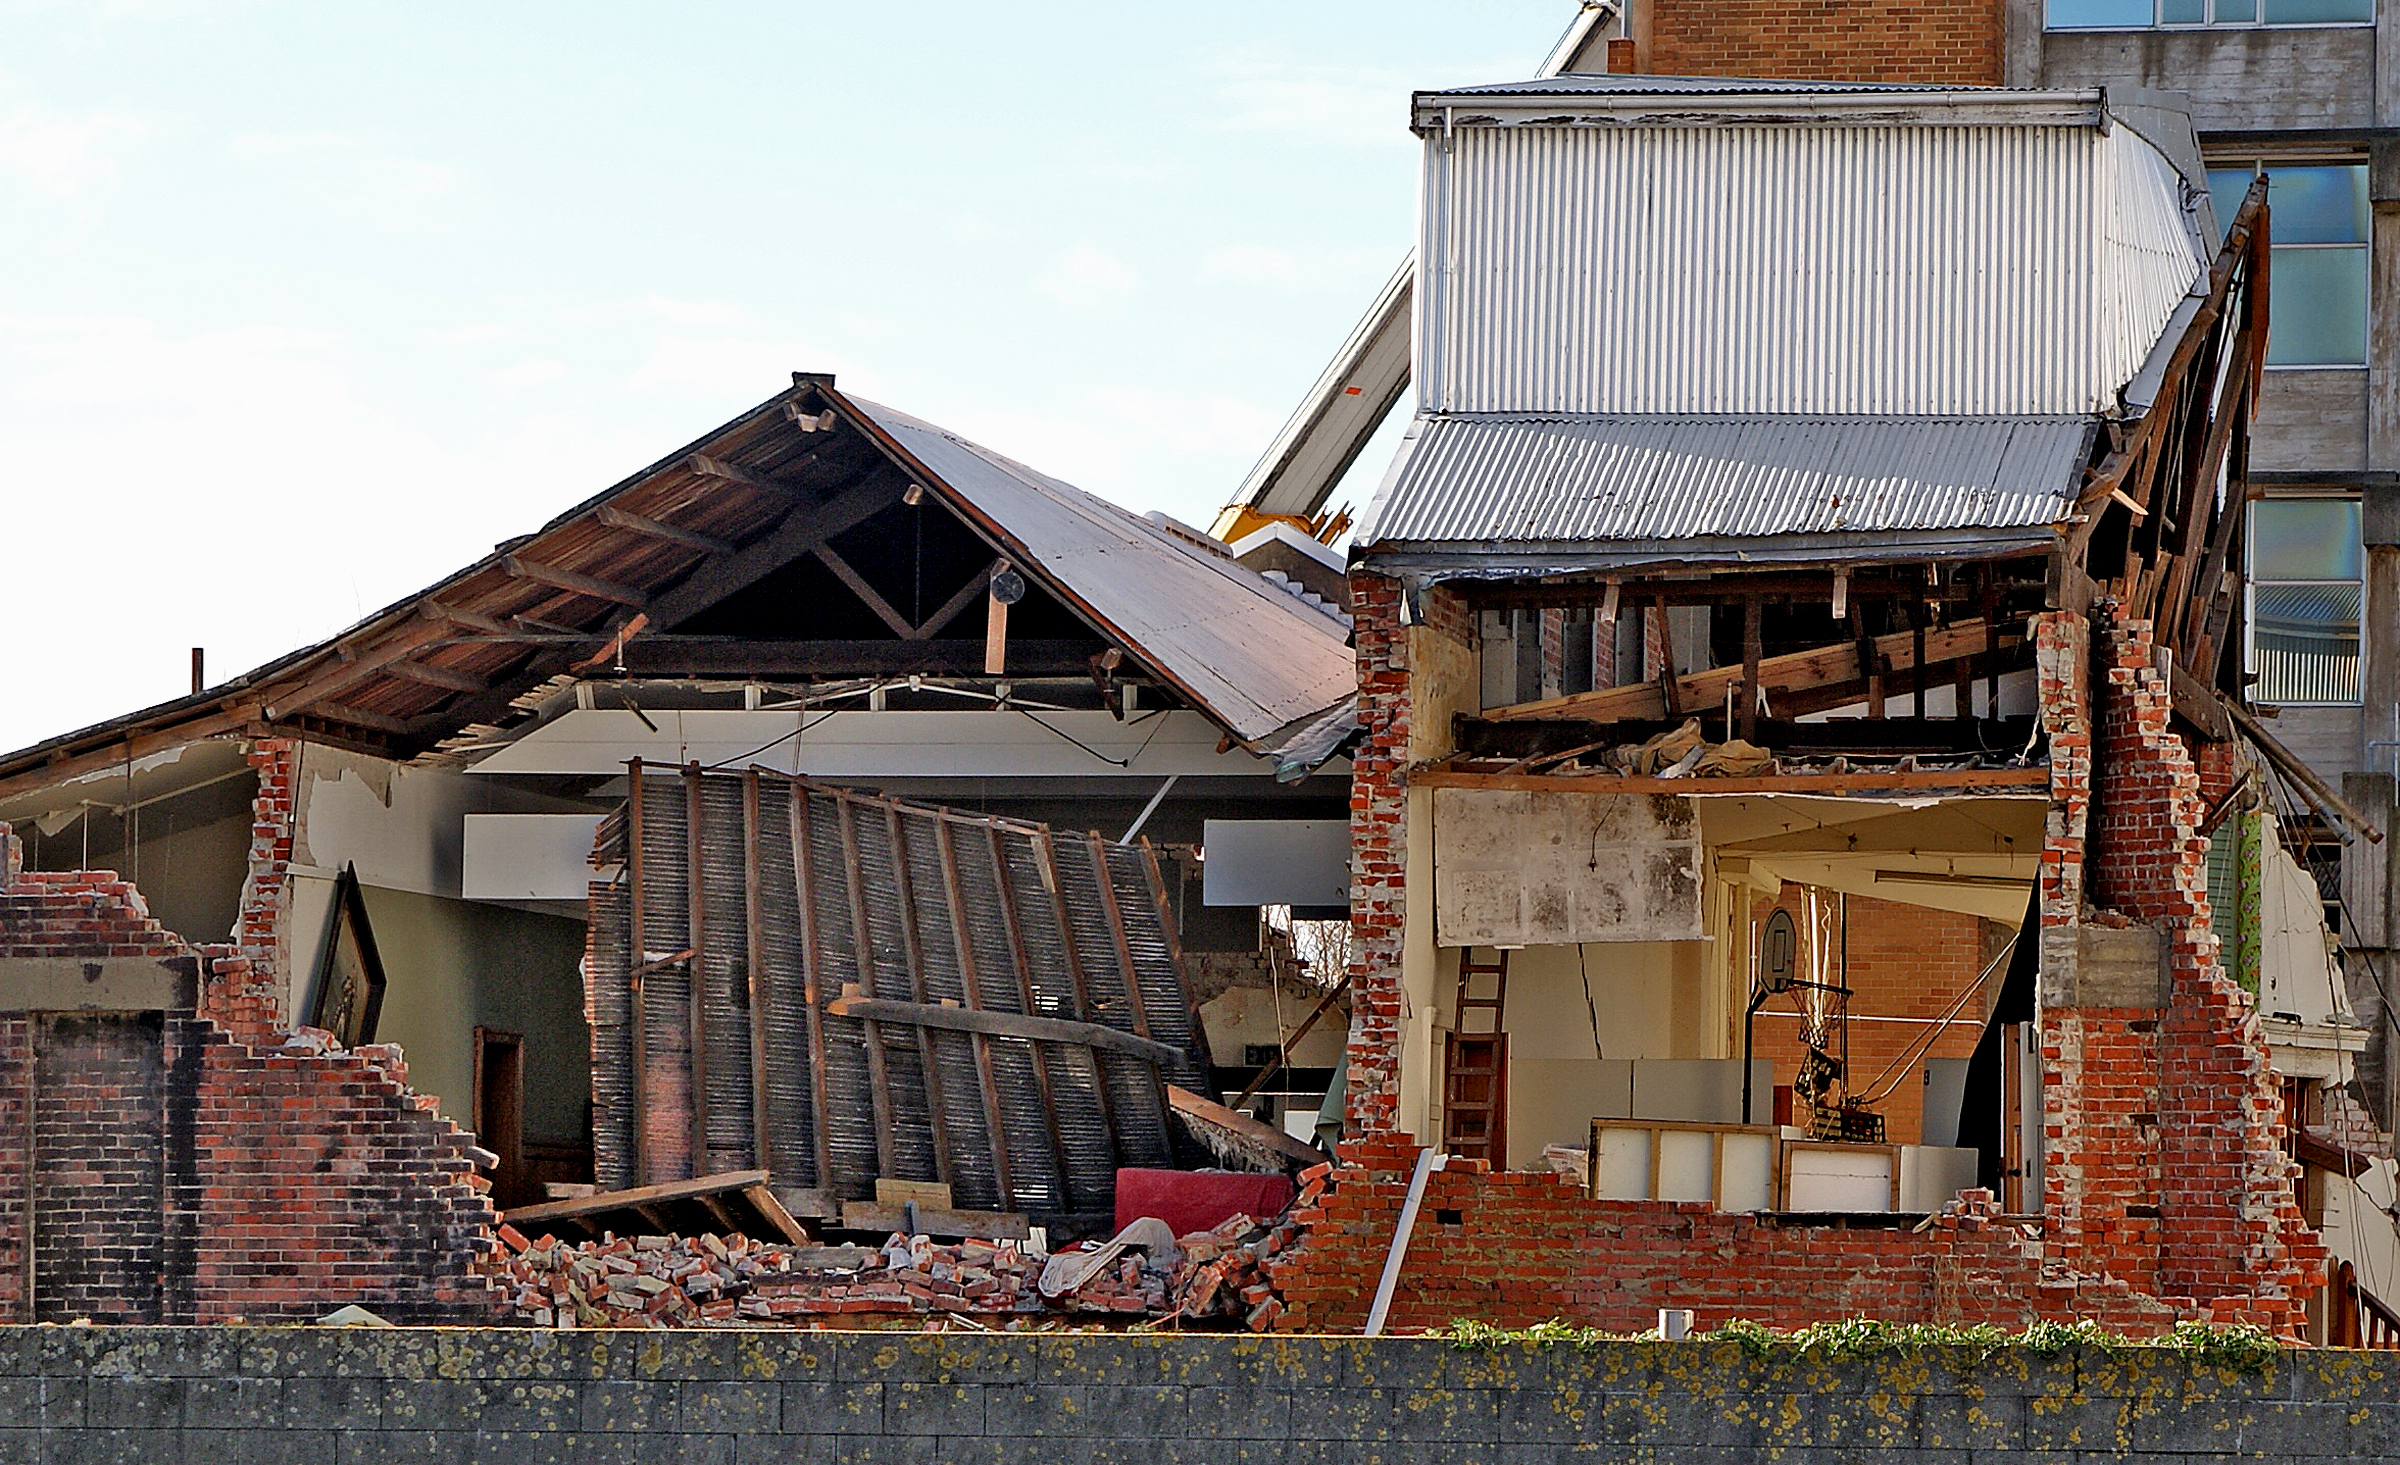
wood, house, roof, building, home, hut, village, shack, cottage, broken, ruins, newzealand, demolition, earthquake, seismic, slum